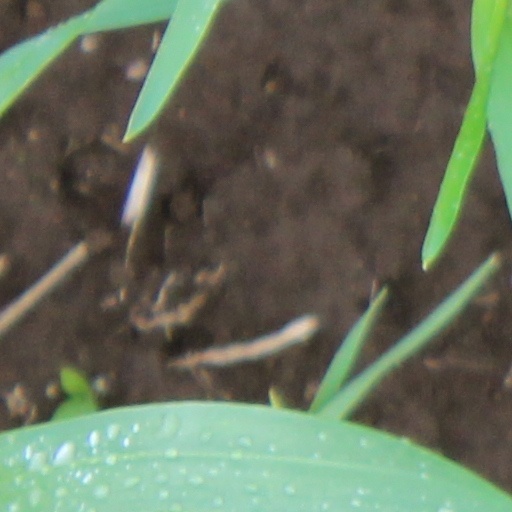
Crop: wheat